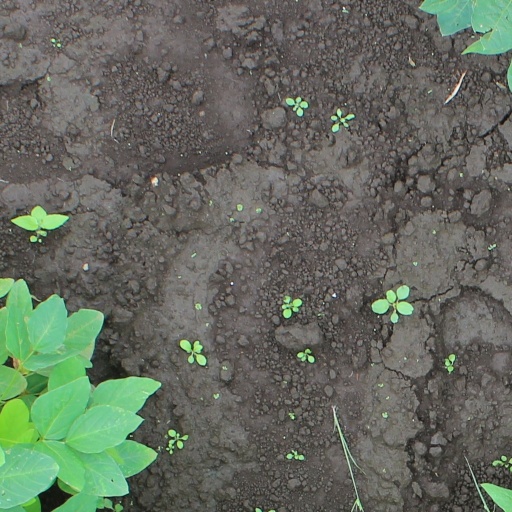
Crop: soybean